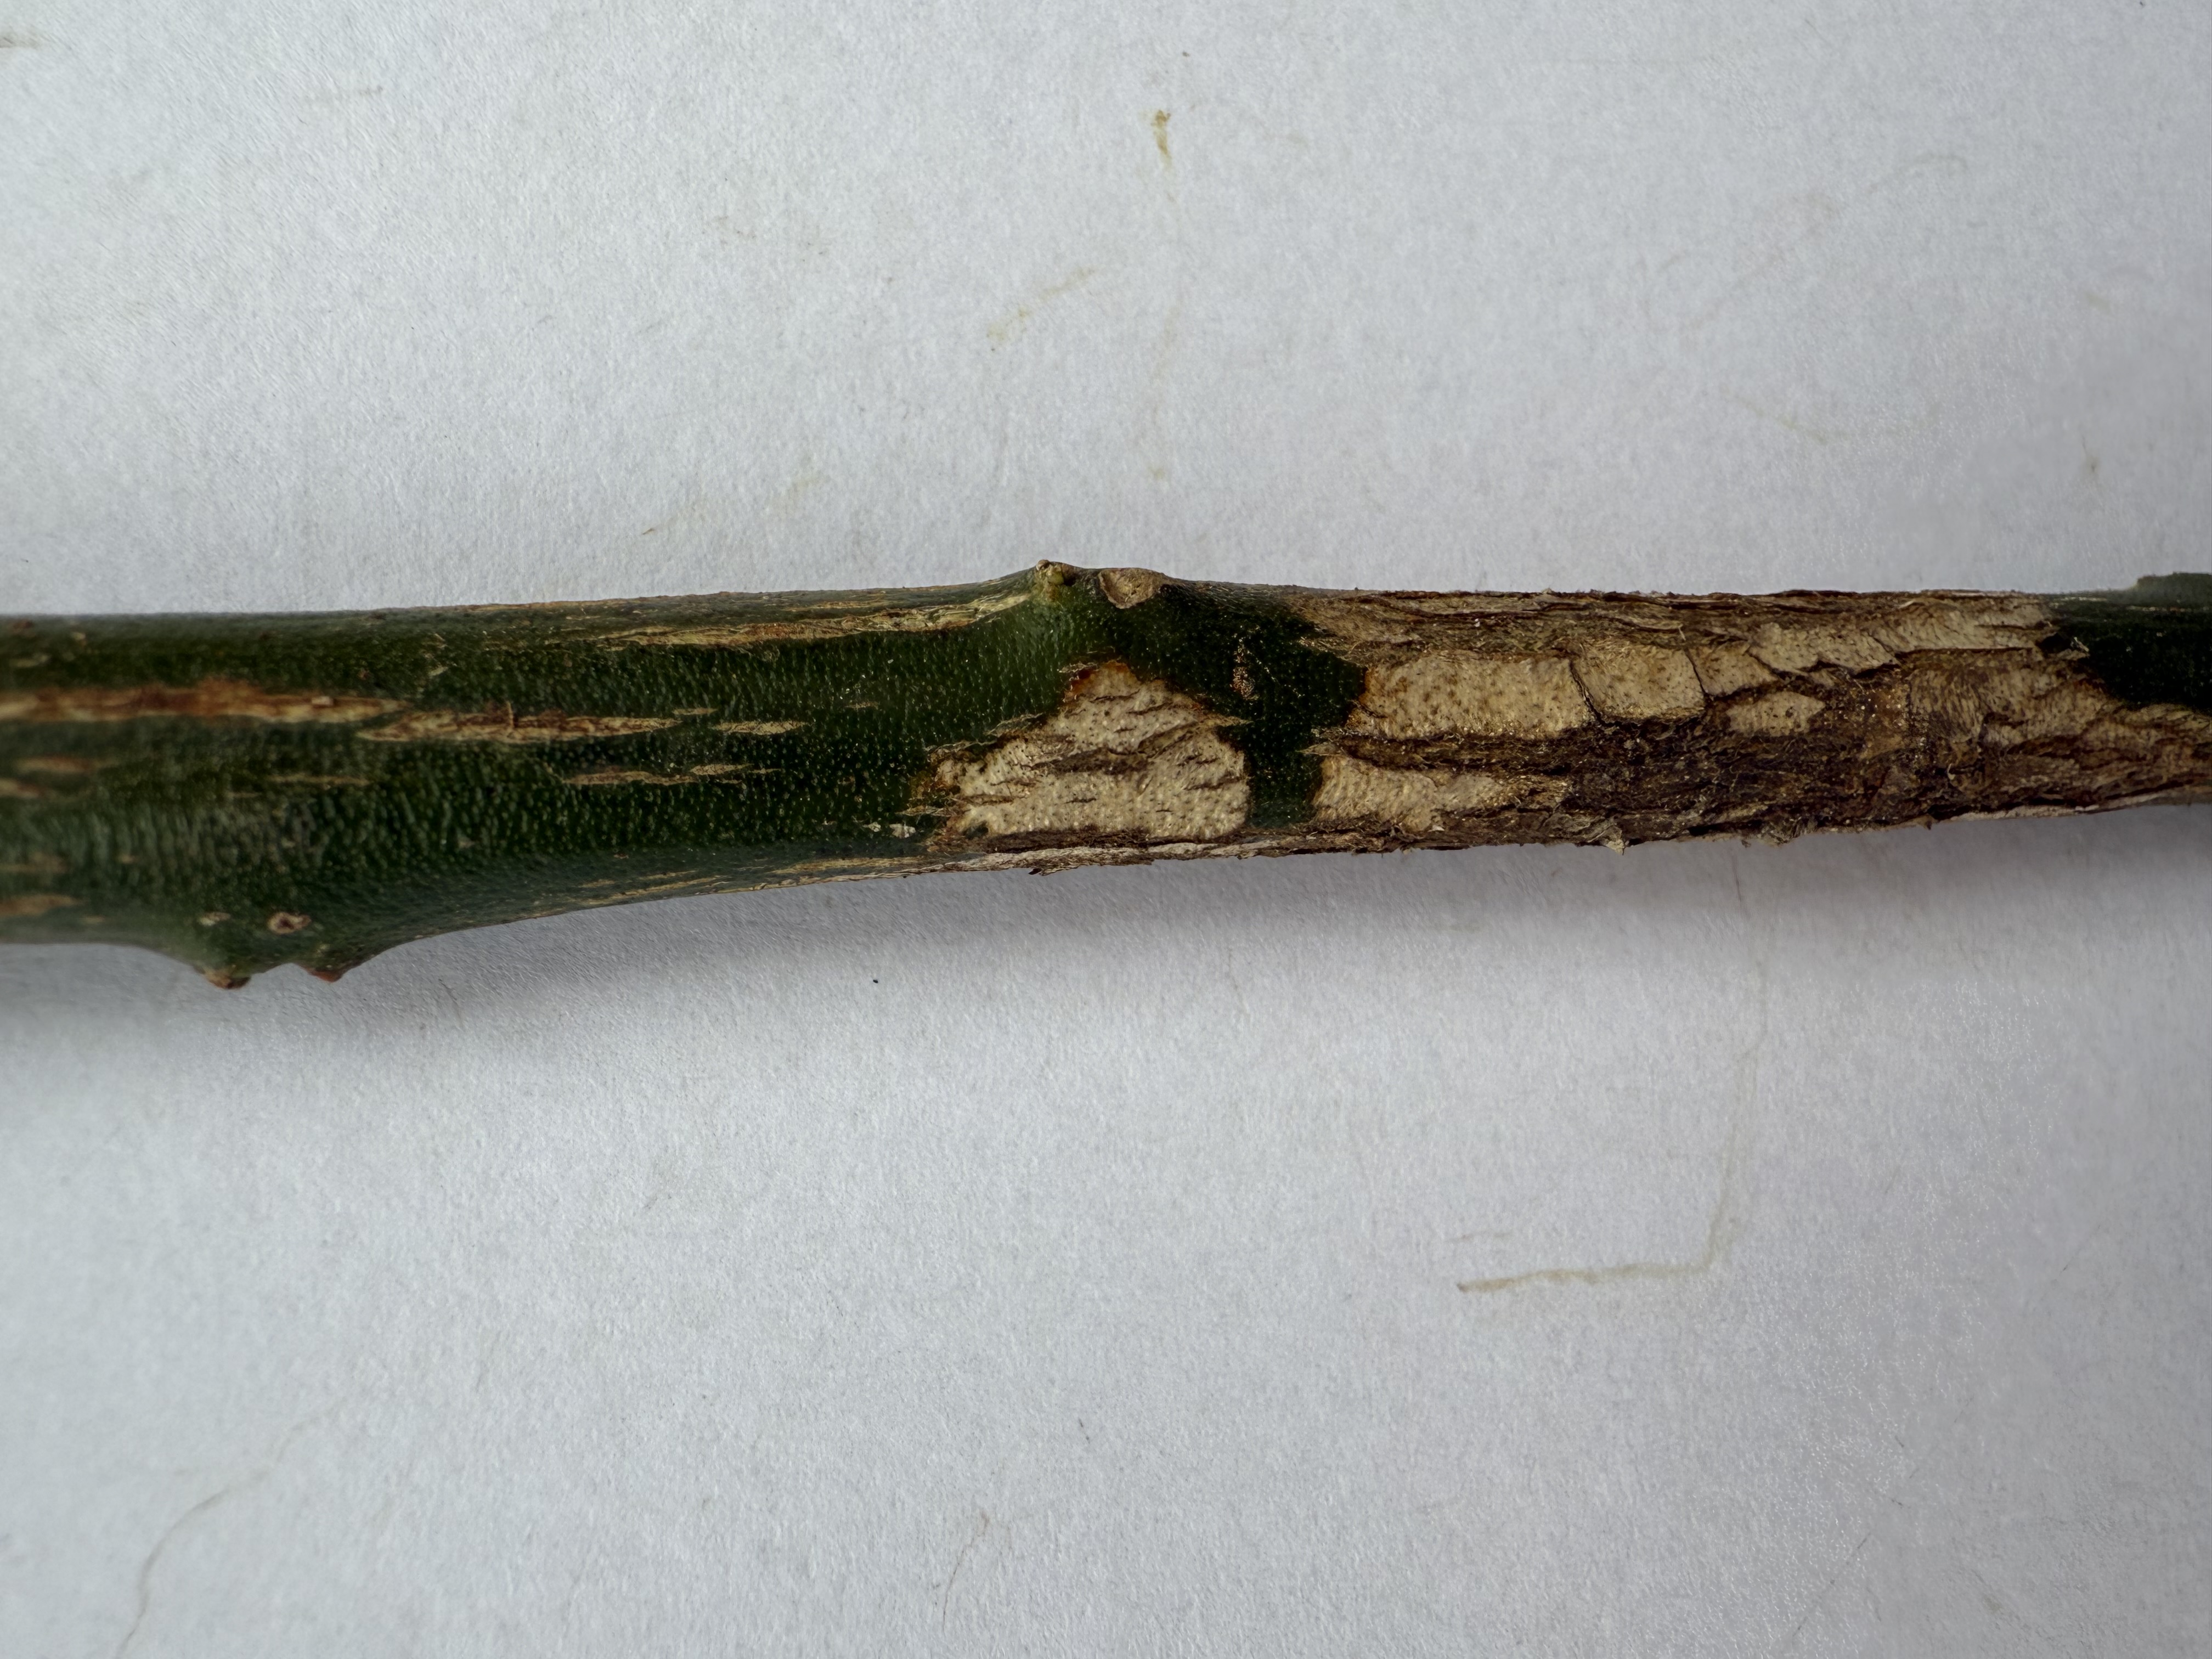
Variety: Kumquat